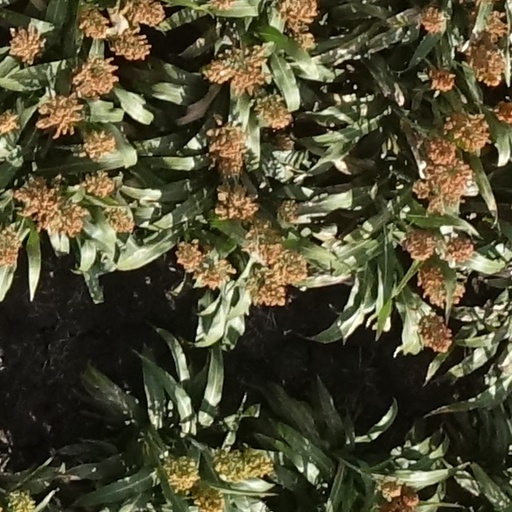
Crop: sorghum